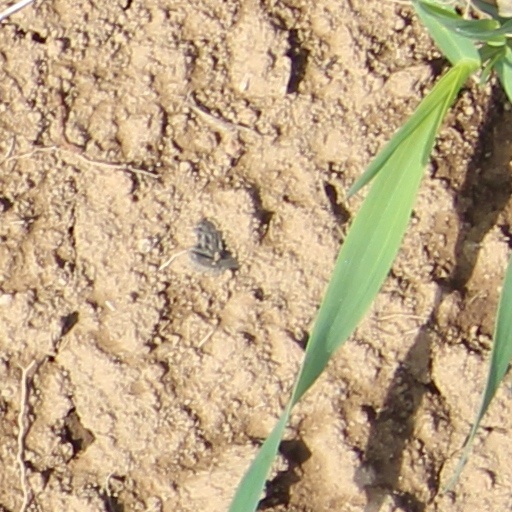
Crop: wheat